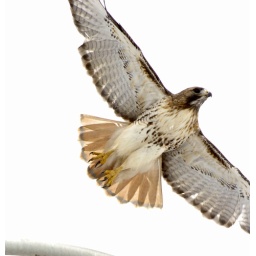
I caught a shot of this Red-tail launching off of a street light pole in Plainsboro NJ.